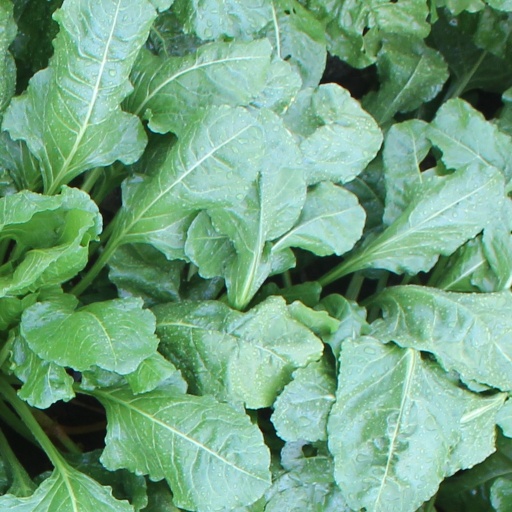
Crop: sugar beet